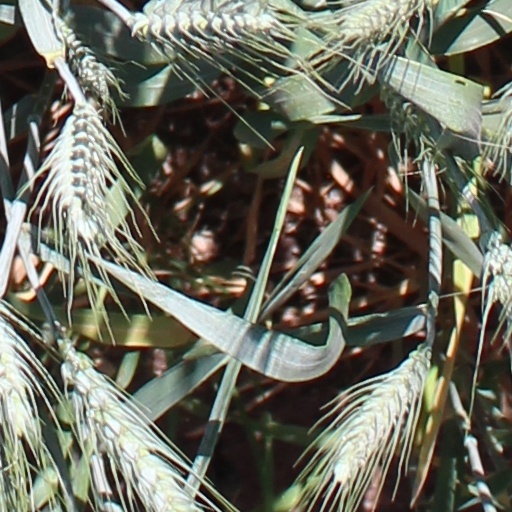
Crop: wheat